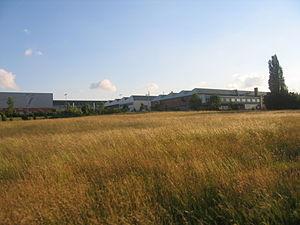
Bünder Glass GmbH à Bünde, arrondissement de Herford, Rhénanie-du-Nord-Westphalie, Allemagne. العربية
Gerresheimer est une entreprise d'emballage primaire en verre allemande faisant partie du MDAX.